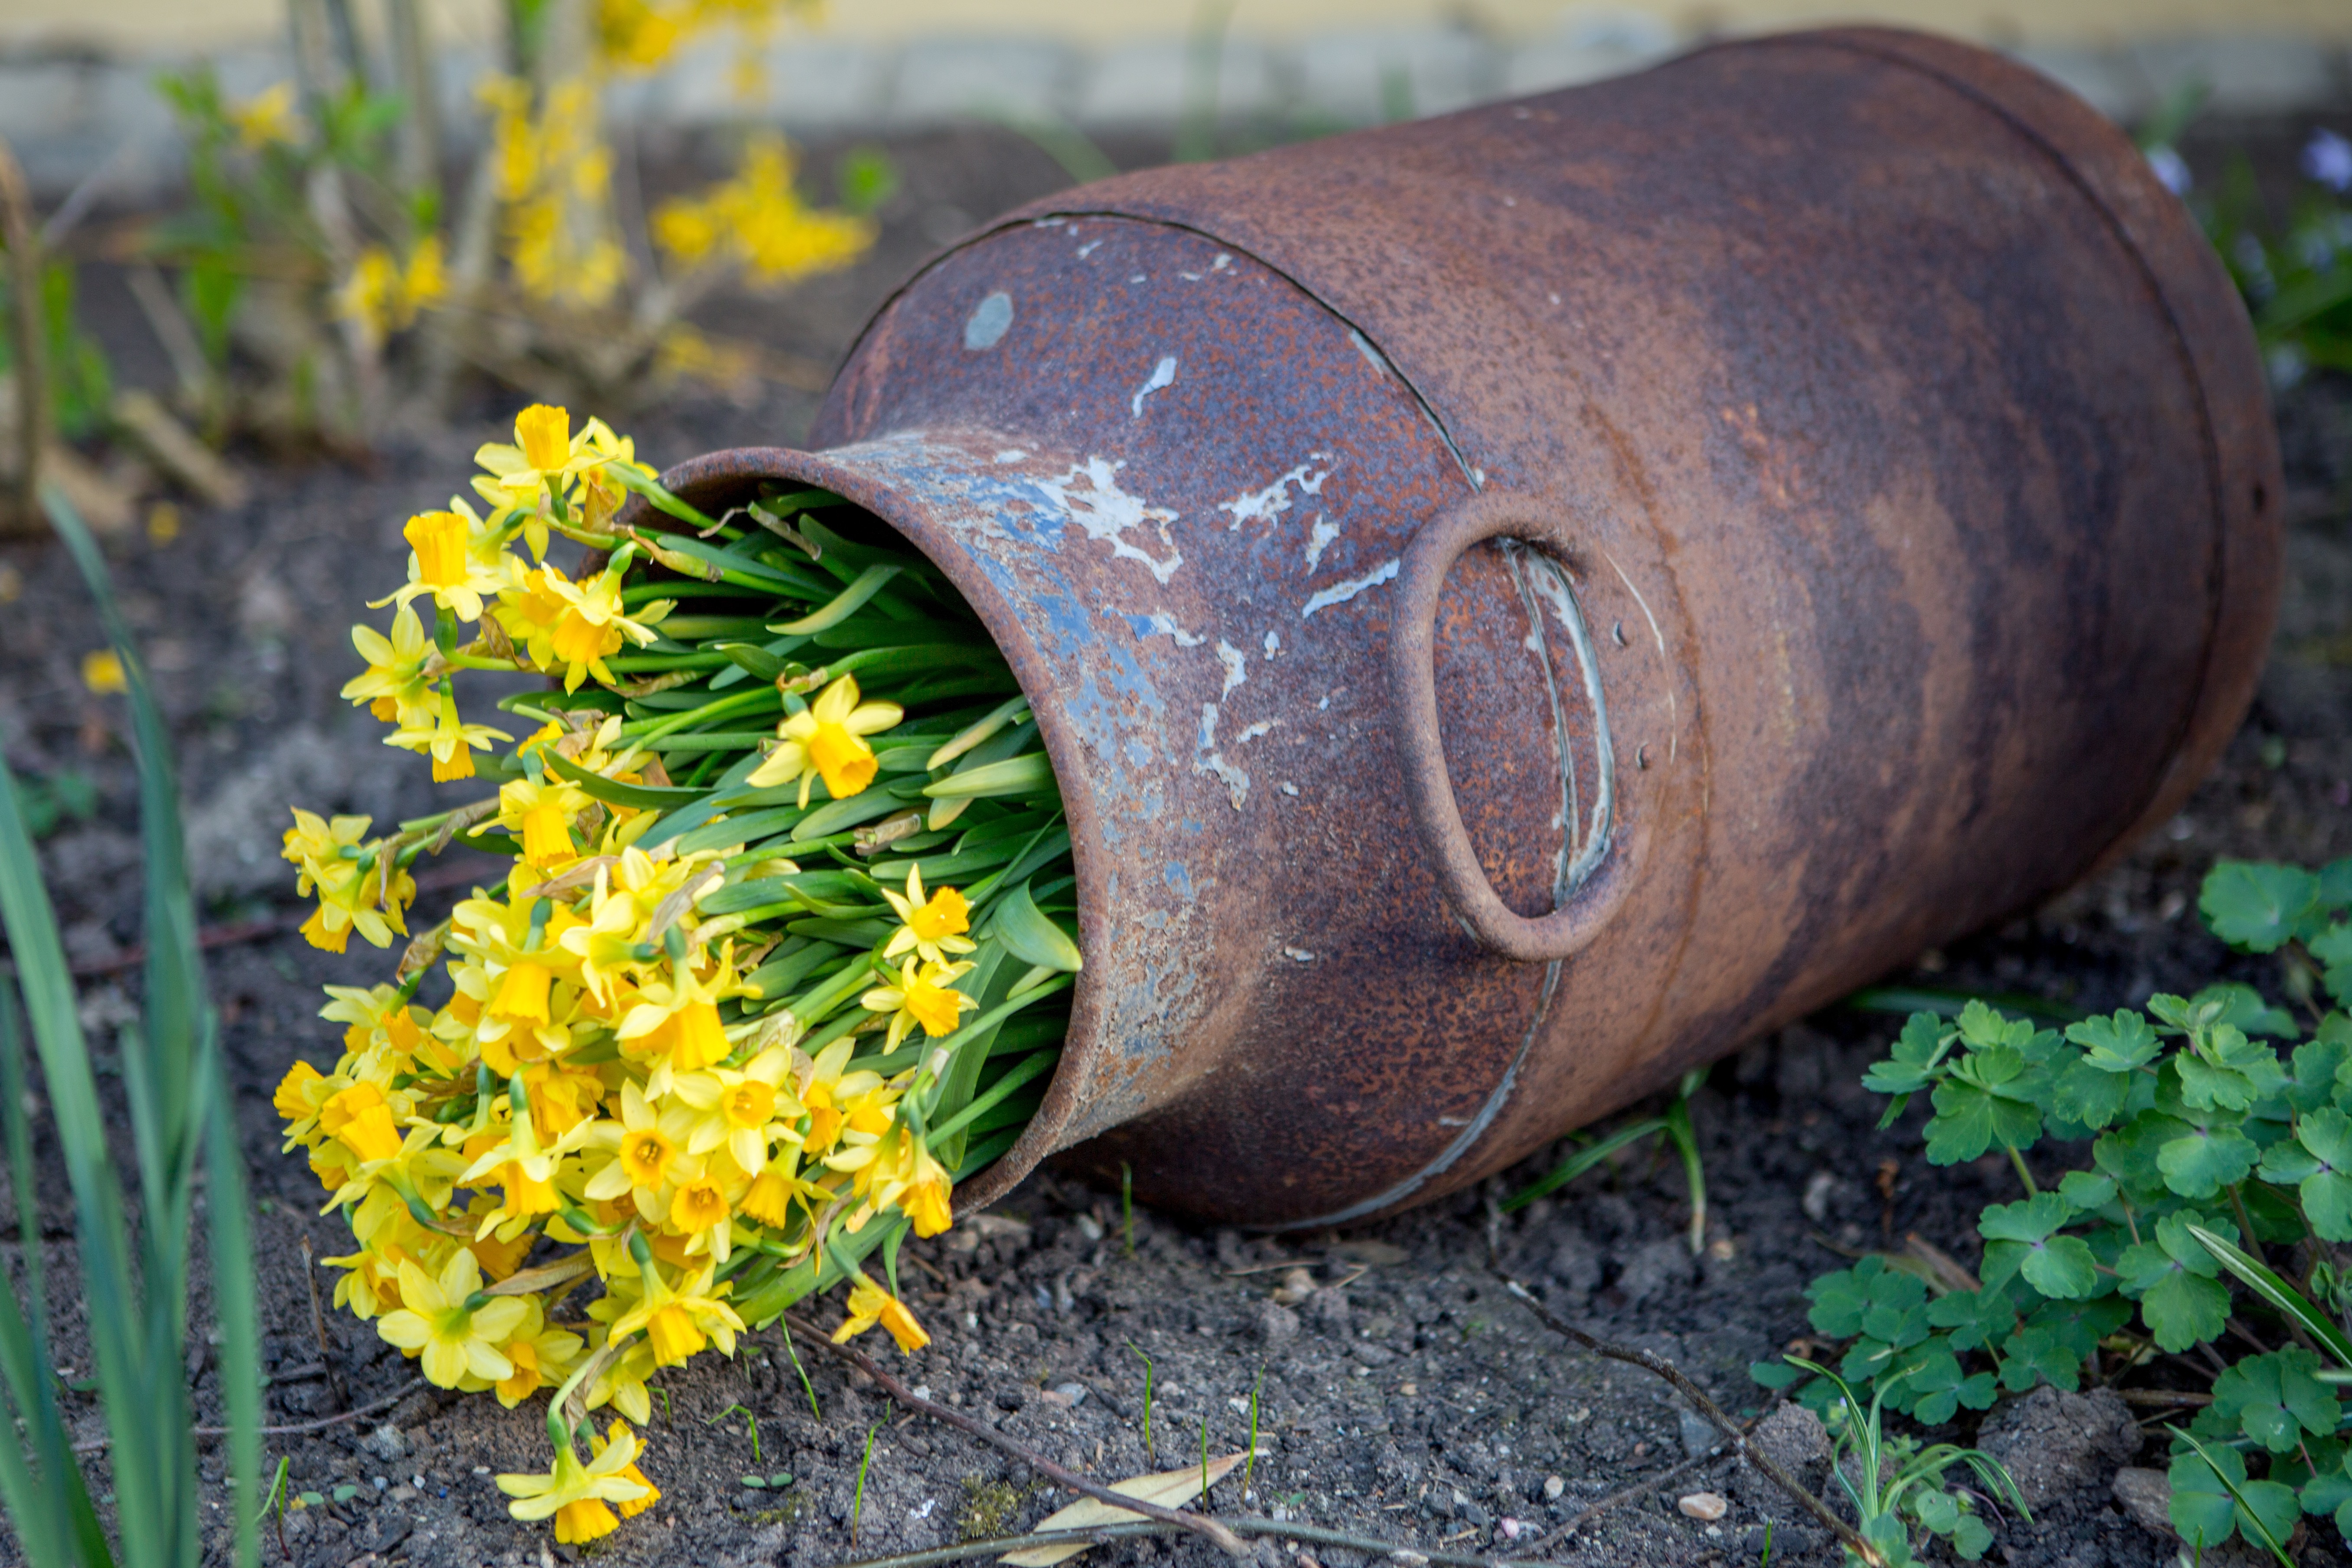
tree, grass, plant, lawn, leaf, flower, green, soil, garden, flowers, yellow flowers, stainless, milk can, man made object